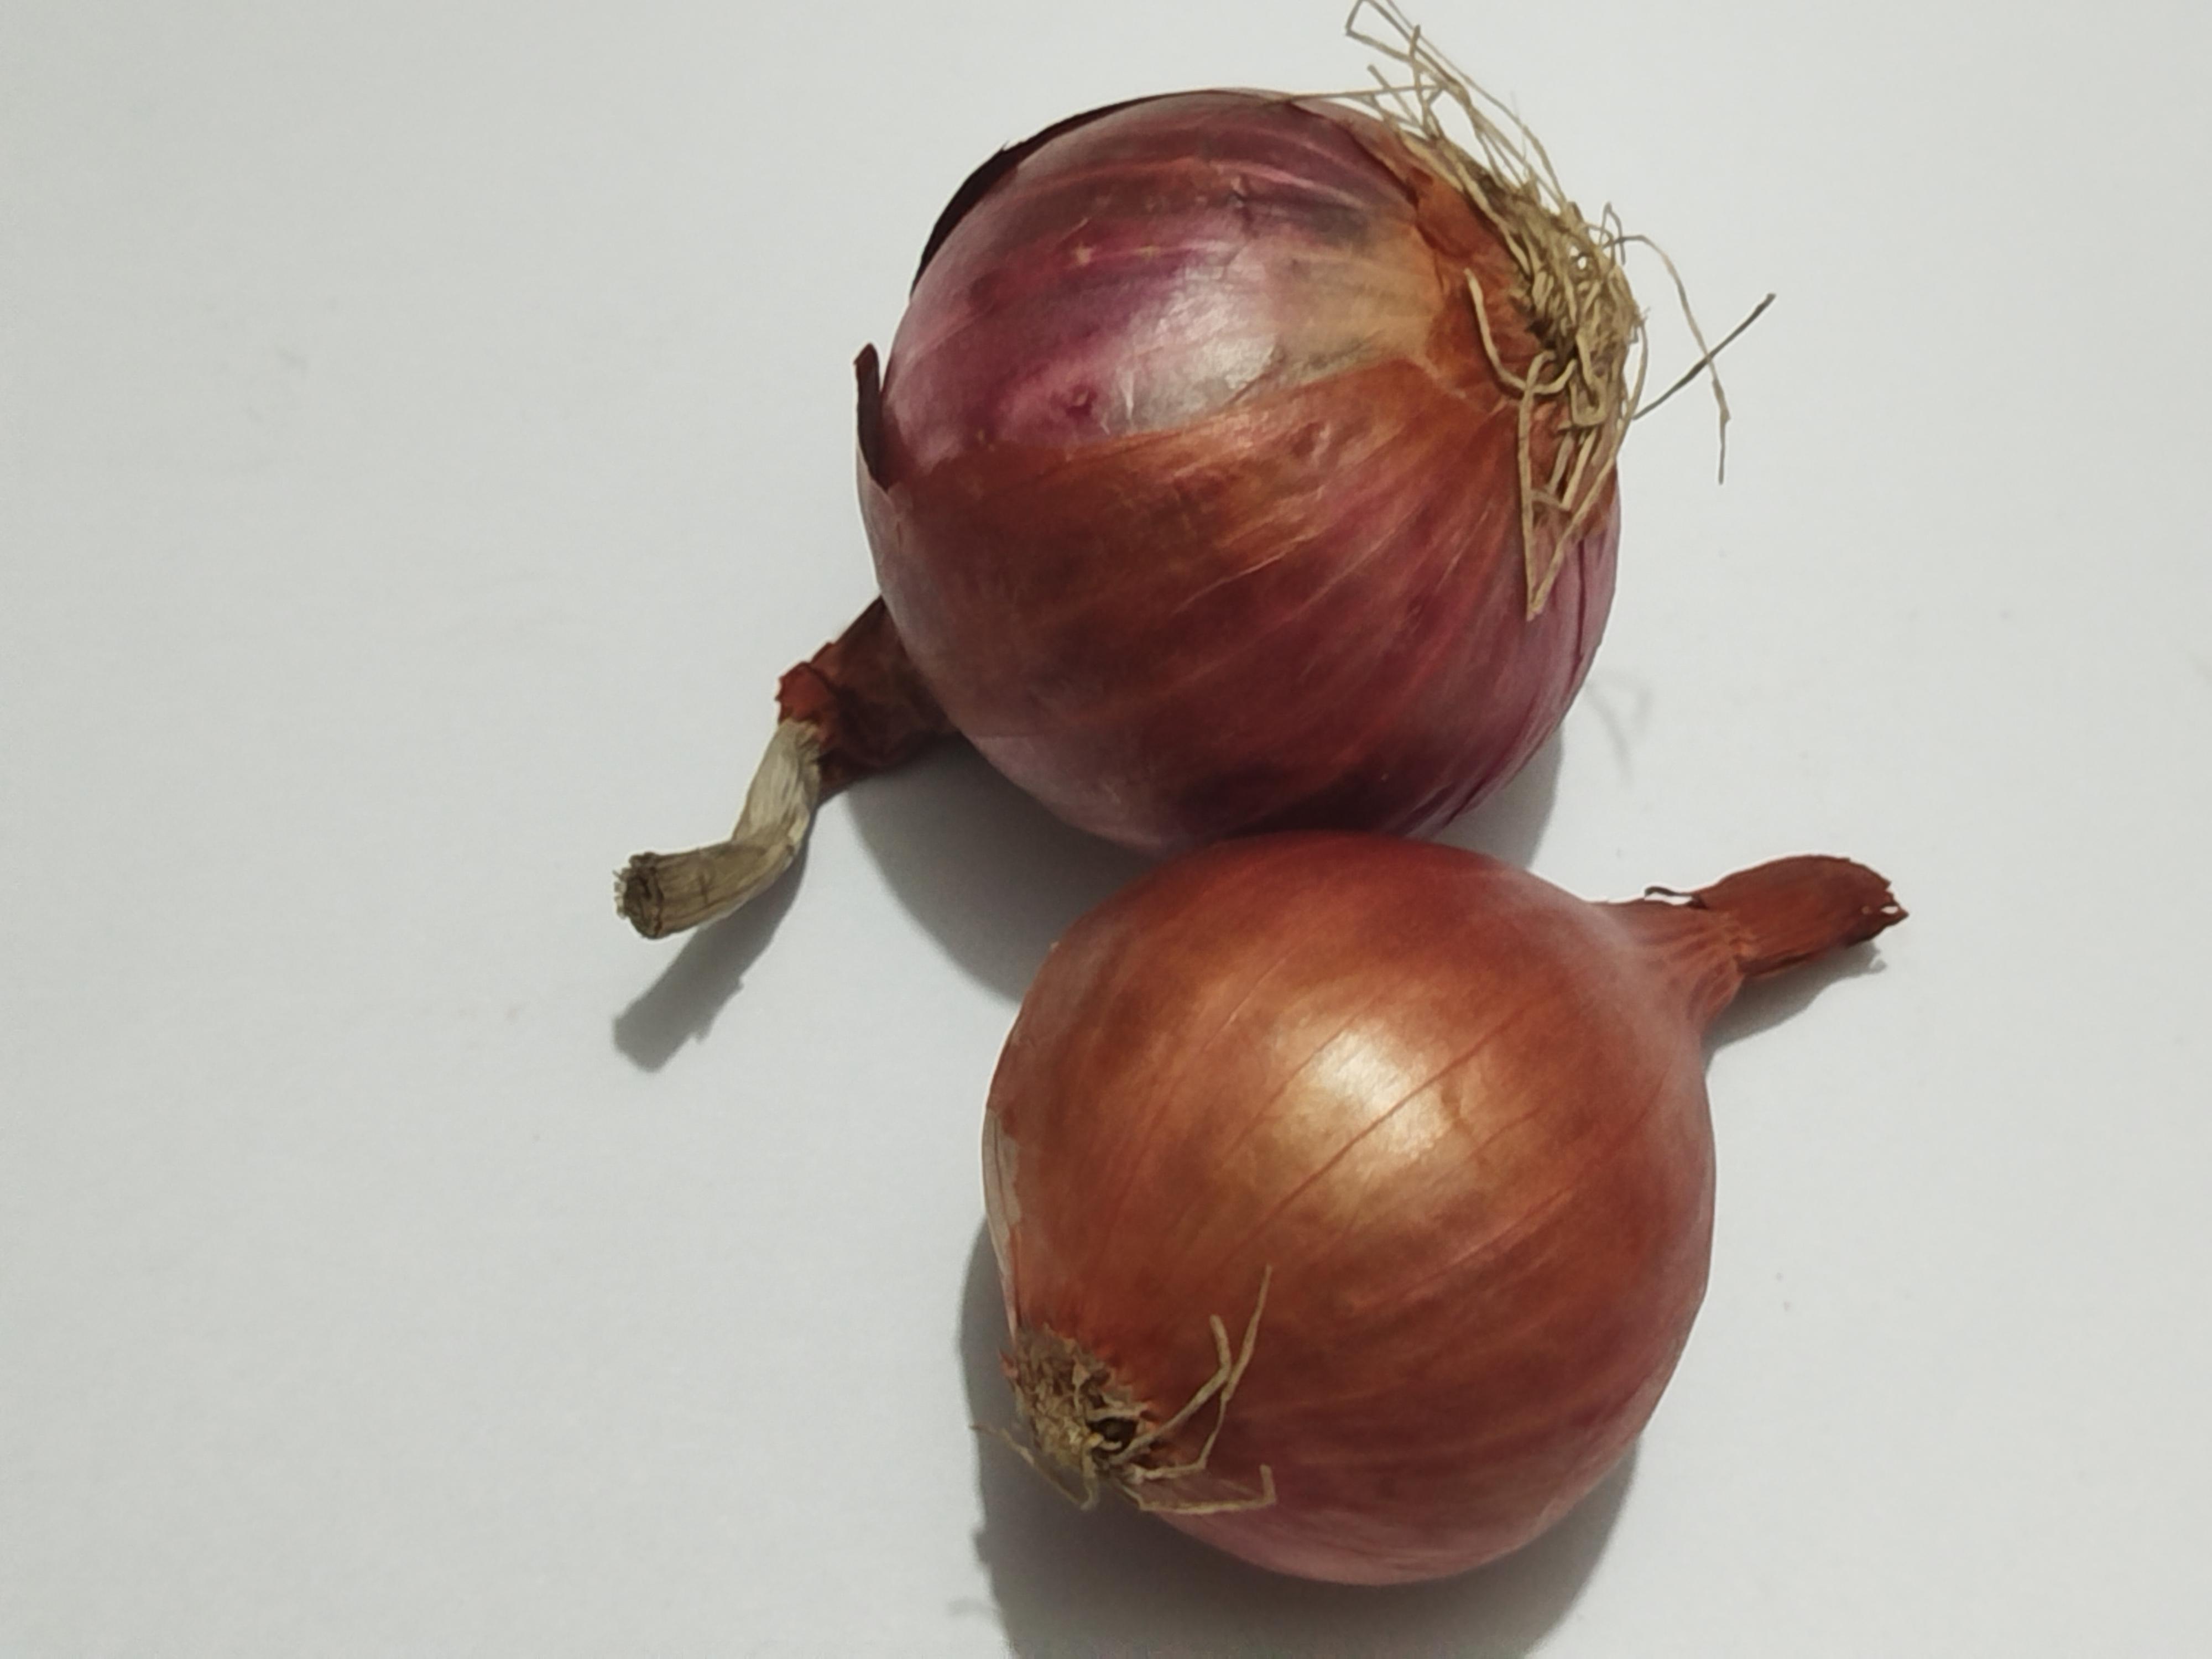
Label: Onion